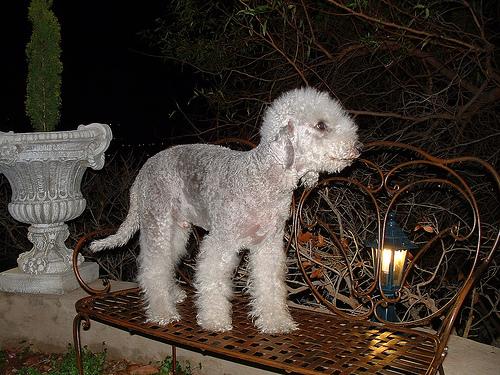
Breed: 214-n000033-Bedlington_terrier